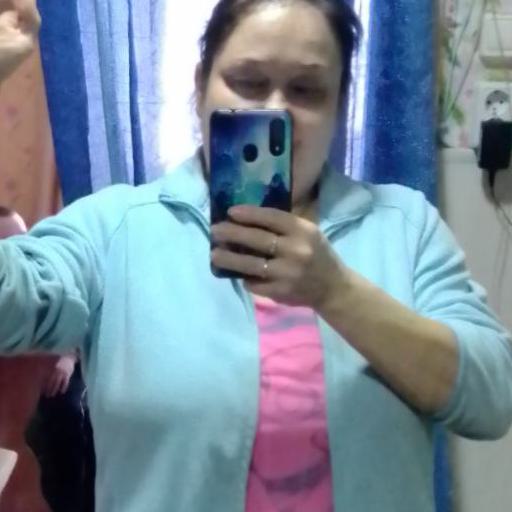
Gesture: no_gesture